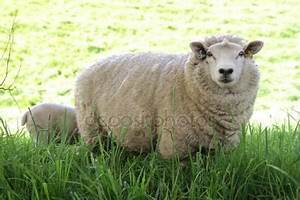
Label: pecora